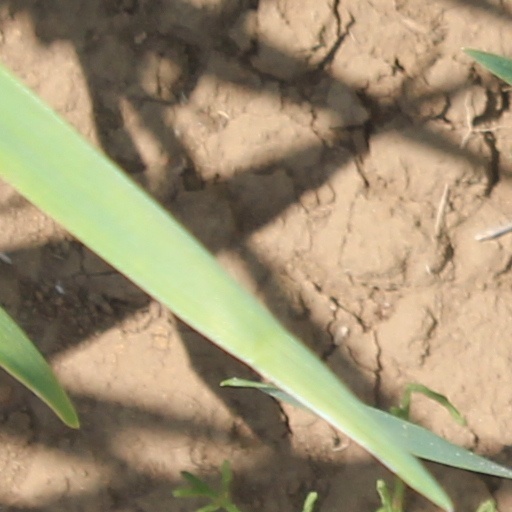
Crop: wheat